Come and See

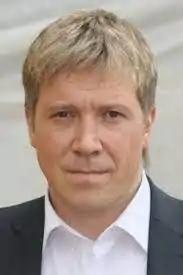
The performance of Aleksei Kravchenko (aged 14 at the time of the film's production) was widely acclaimed, and is considered by critics as one of the greatest ever performances by a child actor.

Initial reception was positive. Walter Goodman wrote for "The New York Times" that "The history is harrowing and the presentation is graphic ... Powerful material, powerfully rendered ...", and dismissed the ending as "a dose of instant inspirationalism," but conceded to Klimov's "unquestionable talent." Rita Kempley, of "The Washington Post", wrote that "directing with an angry eloquence, [Klimov] taps into that hallucinatory nether world of blood and mud and escalating madness that Francis Ford Coppola found in "Apocalypse Now." And though he draws a surprisingly vivid performance from his inexperienced teen lead, Klimov's prowess is his visual poetry, muscular and animistic, like compatriot Andrei Konchalovsky's in his epic "Siberiade"." Mark Le Fanu wrote in "Sight & Sound" that "Come and See" is a "powerful war film ... The director has elicited an excellent performance from his central actor Kravchenko".